Kurumbera Fort

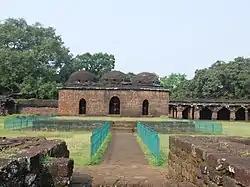
Kurumbera Fort

Built in 1438–1469 (written in Odia inscription) during the rule of Suryavamsa king of Odisha Gajapati Kapilendra Deva, it also has structures built during Aurangazeb's period by Mohammed Tahir (stone inscription). Despite being a protected monument under the ASI, there are no data available about this fort. In 1568, the Afghan Sultanate of Bengal and Bihar invaded Odisha which included the undivided Midnapore district of West Bengal. Later, Mughals occupied Odisha after defeating the Afghans of Bengal in the Battle of Tukaroi in 1575. They divided Odisha Subah into five Sarkars.